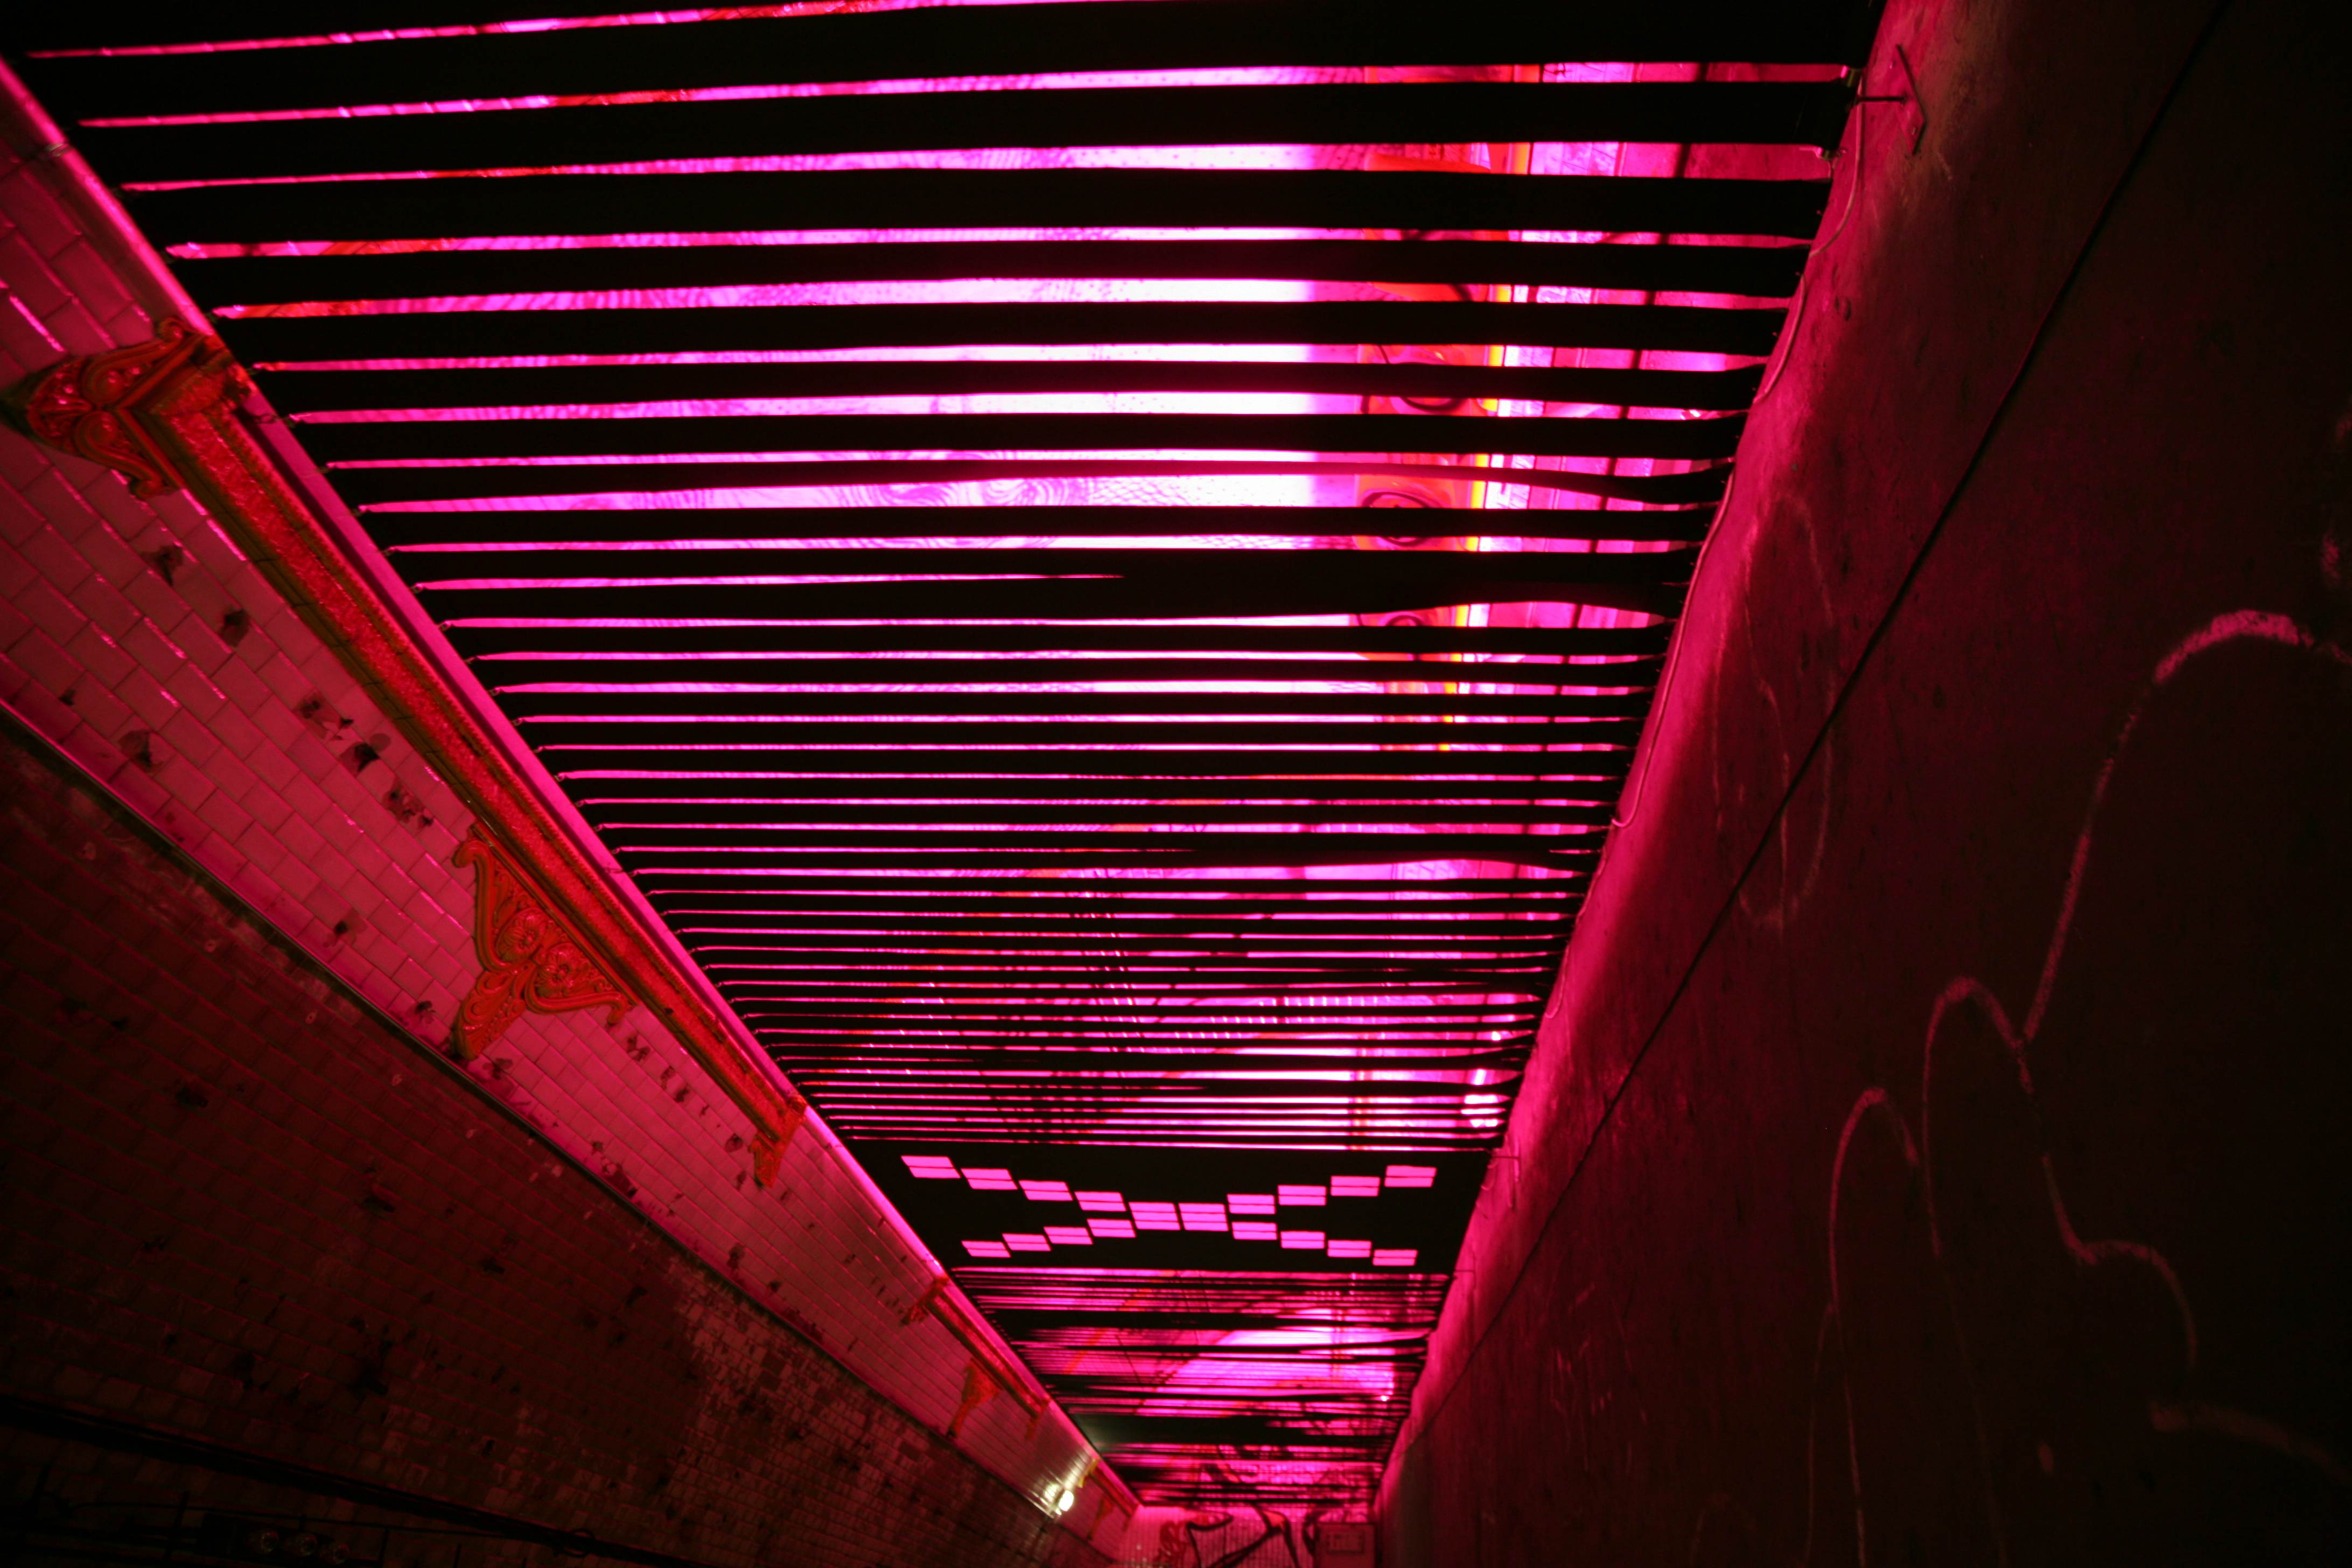
light, night, paris, metro, line, red, color, platform, darkness, graffiti, lighting, interior design, theatre, art, stage, tag, bnf, hell, installation, x, shape, ratp, enfer, croixrouge, calbum, laurentungerer, biblioth quenationaledefrance